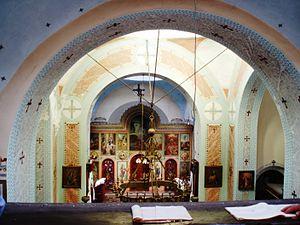
L'église de la Présentation-de-la-Mère-de-Dieu-au-Temple d'Orlovat est une église orthodoxe serbe située à Orlovat, dans la province autonome de Voïvodine, sur le territoire de la Ville de Zrenjanin et dans le district du Banat central en Serbie. Elle est inscrite sur la liste des monuments culturels de grande importance de la République de Serbie.